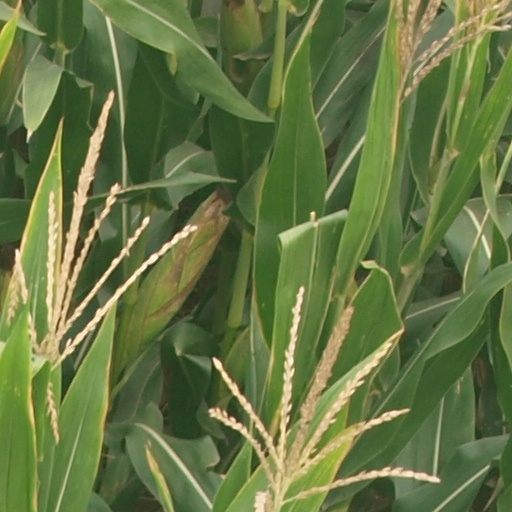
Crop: maize; corn